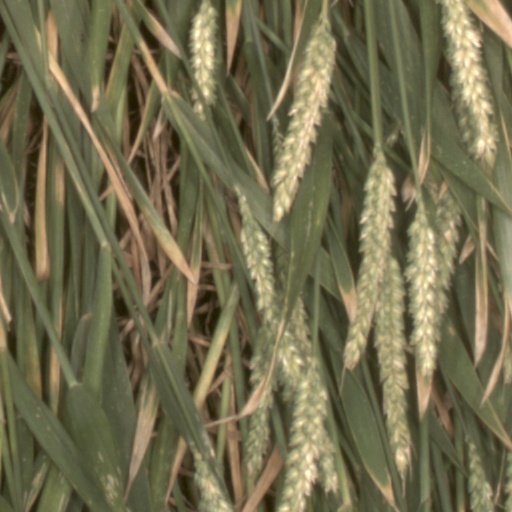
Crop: wheat